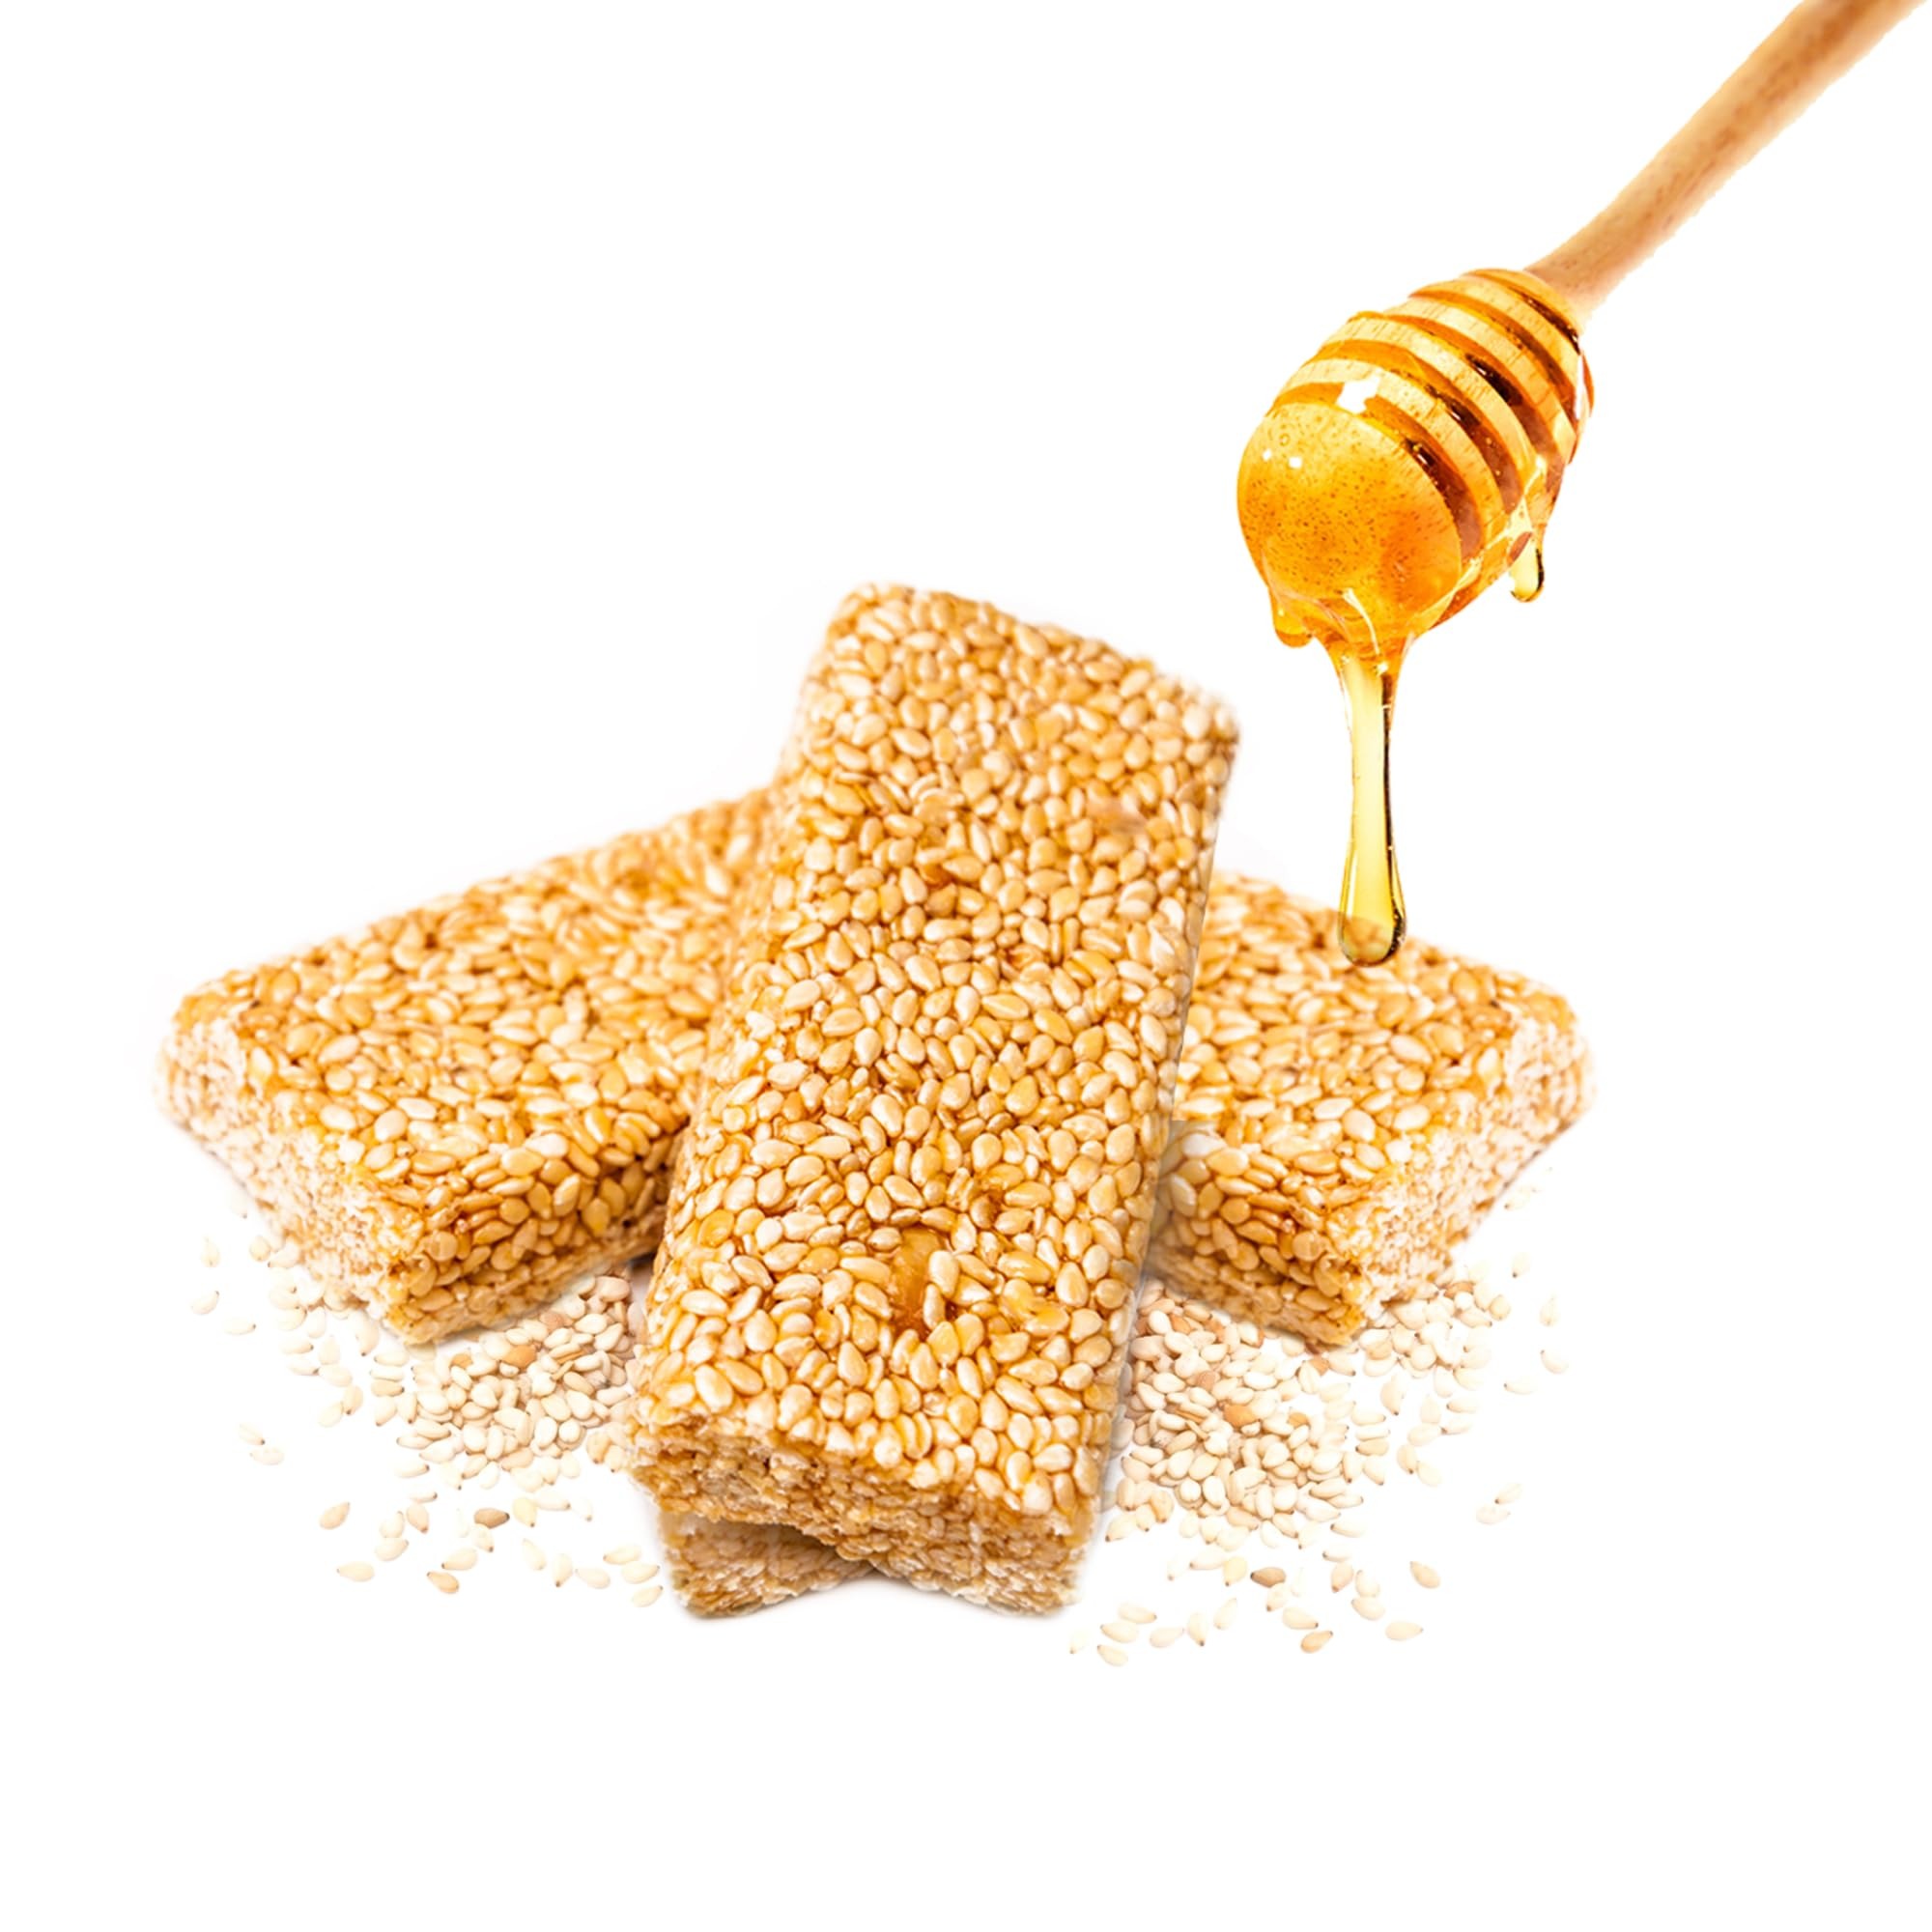
Item Name: NY SPICE SHOP Sesame Honey Bars - 5 Pound Honey Candy - Sesame Crunch - Sesame Candy - Sesame Candy Honey - Sesame Bar - Honey Sesame Sticks Snacks - Honey Bars - Sesame Seed Honey Candy - Seed Crunch
Bullet Point 1: 🍯 ON-THE-GO SNACK - sesame bars make for a convenient and energizing snack when you're on the move. Pack honey sesame candy in your bag or keep them at your desk for a quick and satisfying bite throughout the day.
Bullet Point 2: 🍯 BREAKFAST ADDITION - Pair sesame candy with your morning meal to add a touch of sweetness and crunch. Sesame candy honey can be enjoyed alongside a bowl of yogurt, a smoothie, or a cup of coffee.
Bullet Point 3: 🍯 DESSERT ALTERNATIVE - Instead of reaching for a sugary dessert, opt for a sesame seed candy with honey as a healthier alternative. The natural sweetness of honey combined with the nutty flavor of sesame candy crunch can satisfy your sweet cravings.
Bullet Point 4: 🍯 TRAIL MIX COMPONENT - Break honey sesame brittle bars into small pieces and combine them with nuts, dried fruits, and other preferred ingredients to create a customized trail mix. Honey roasted sesame sticks are great option for hiking, picnics, or a quick energy boost during the day.
Bullet Point 5: 🍯 BAKING INGREDIENT - Incorporate chopped or crushed honey sesame seed snacks into your baking recipes. Honey sesame snacks can add a unique texture and flavor to cookies, granola bars, muffins, or bread.
Product Description: Introducing our delectable Honey Sesame Bars Snacks – a harmonious blend of rich, golden honey and toasted sesame seeds that will redefine your snacking experience. Handcrafted to perfection, these high protein bars offer a tantalizing balance of natural sweetness and nutty indulgence.<br><br> <b>Why Choose Honey Sesame Bars?</b><br><br> Crafted with premium honey and carefully selected sesame seeds, our halloween bars deliver an exquisite symphony of flavors and textures that's second to none.<br><br> Extremely versatile! Whether it's a quick healthy snack or a nourishing boost during outdoor activities, our Honey Sesame Bars protein snacks are the ideal companions, bringing a burst of energy in every bite.<br><br> Yes, indeed. Our breakfast bars are crafted using natural ingredients, harnessing the nutritional power of honey and sesame seeds without any artificial additives.<br><br> <b>A Taste of Pure Bliss:</b><br><br> Each bite of our Honey Sesame Bars bulk snacks is an invitation to savor the richness of nature's best offerings. The blend of smooth honey and the satisfying crunch of sesame seeds protein bar create a sensational taste journey that's both delightful and fulfilling.<br><br> <b>Why Us?</b><br><br> Your satisfaction is our priority, and our commitment to quality is unwavering. Our Honey Sesame Bars healthy snacks for adults are a testament to our dedication to delivering a superior snacking experience that you'll treasure.<br><br> <b>Elevate your taste journey today. Order now and relish the wholesome allure of Honey Sesame Bars – a symphony of flavors that delights with every bite.</b>
Value: 80.0
Unit: Ounce

Price: 59.99